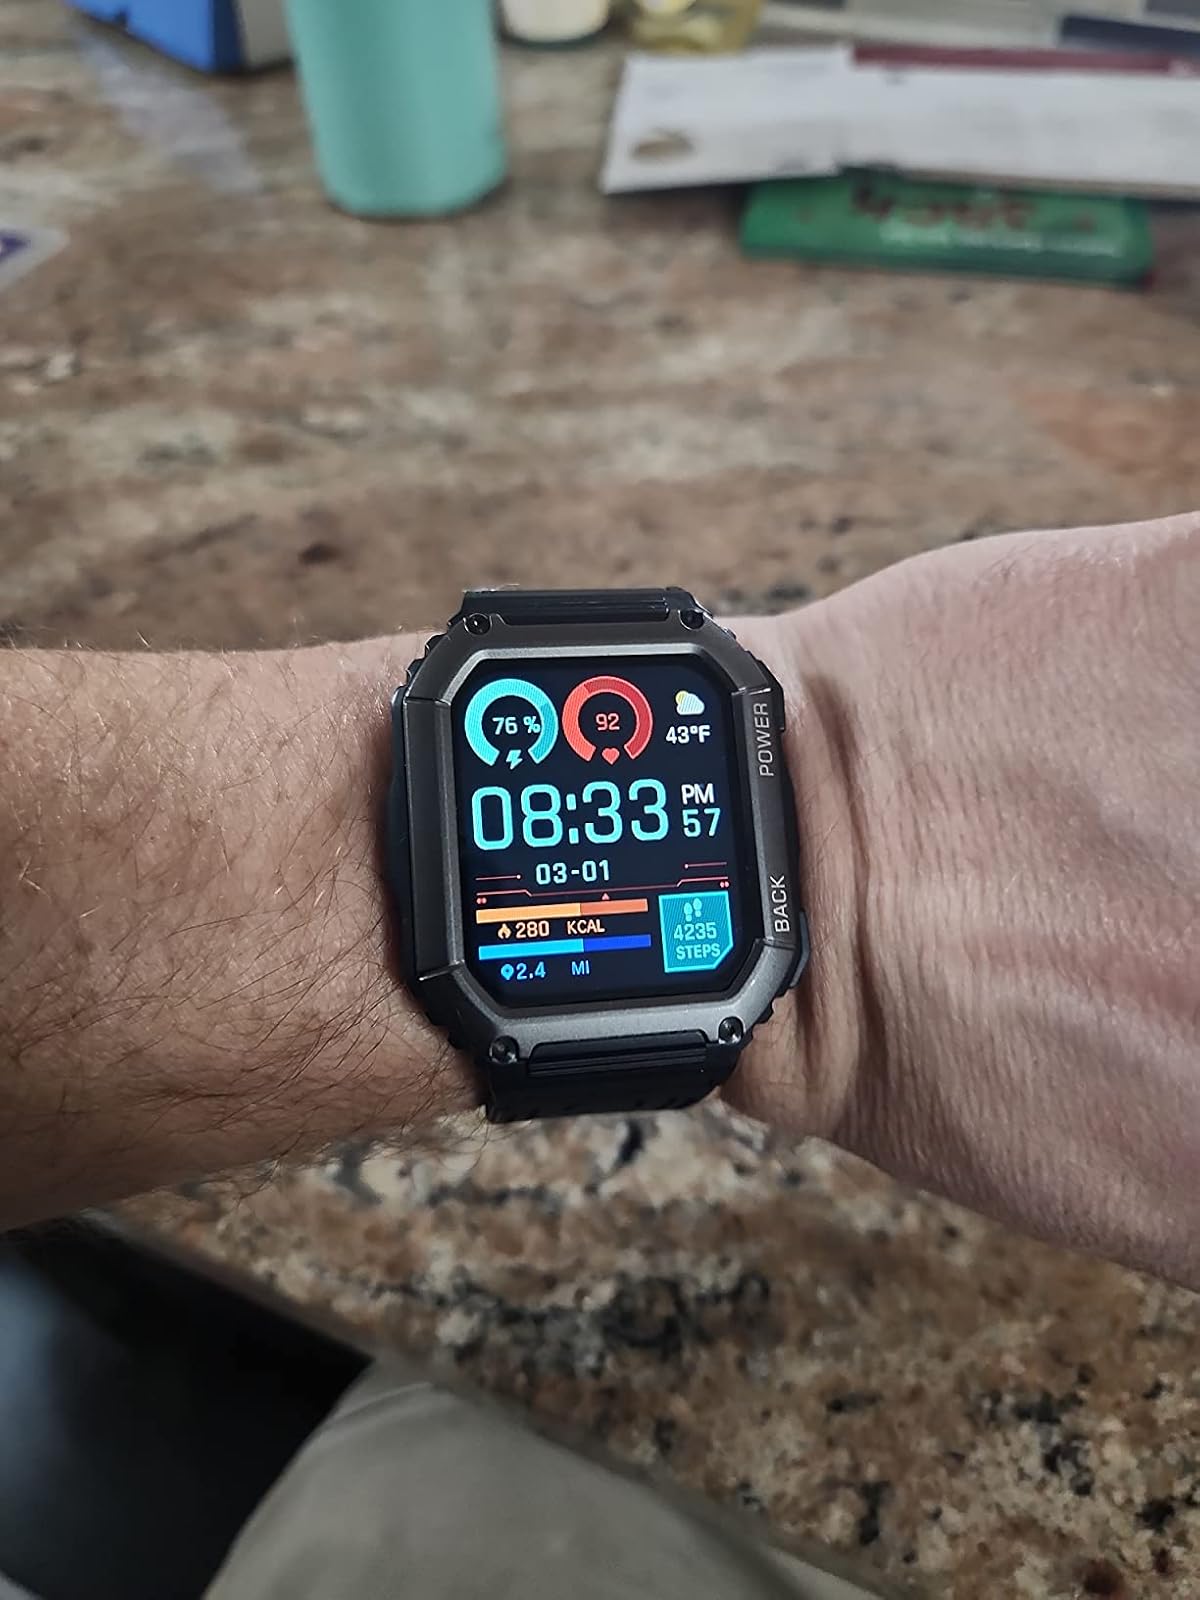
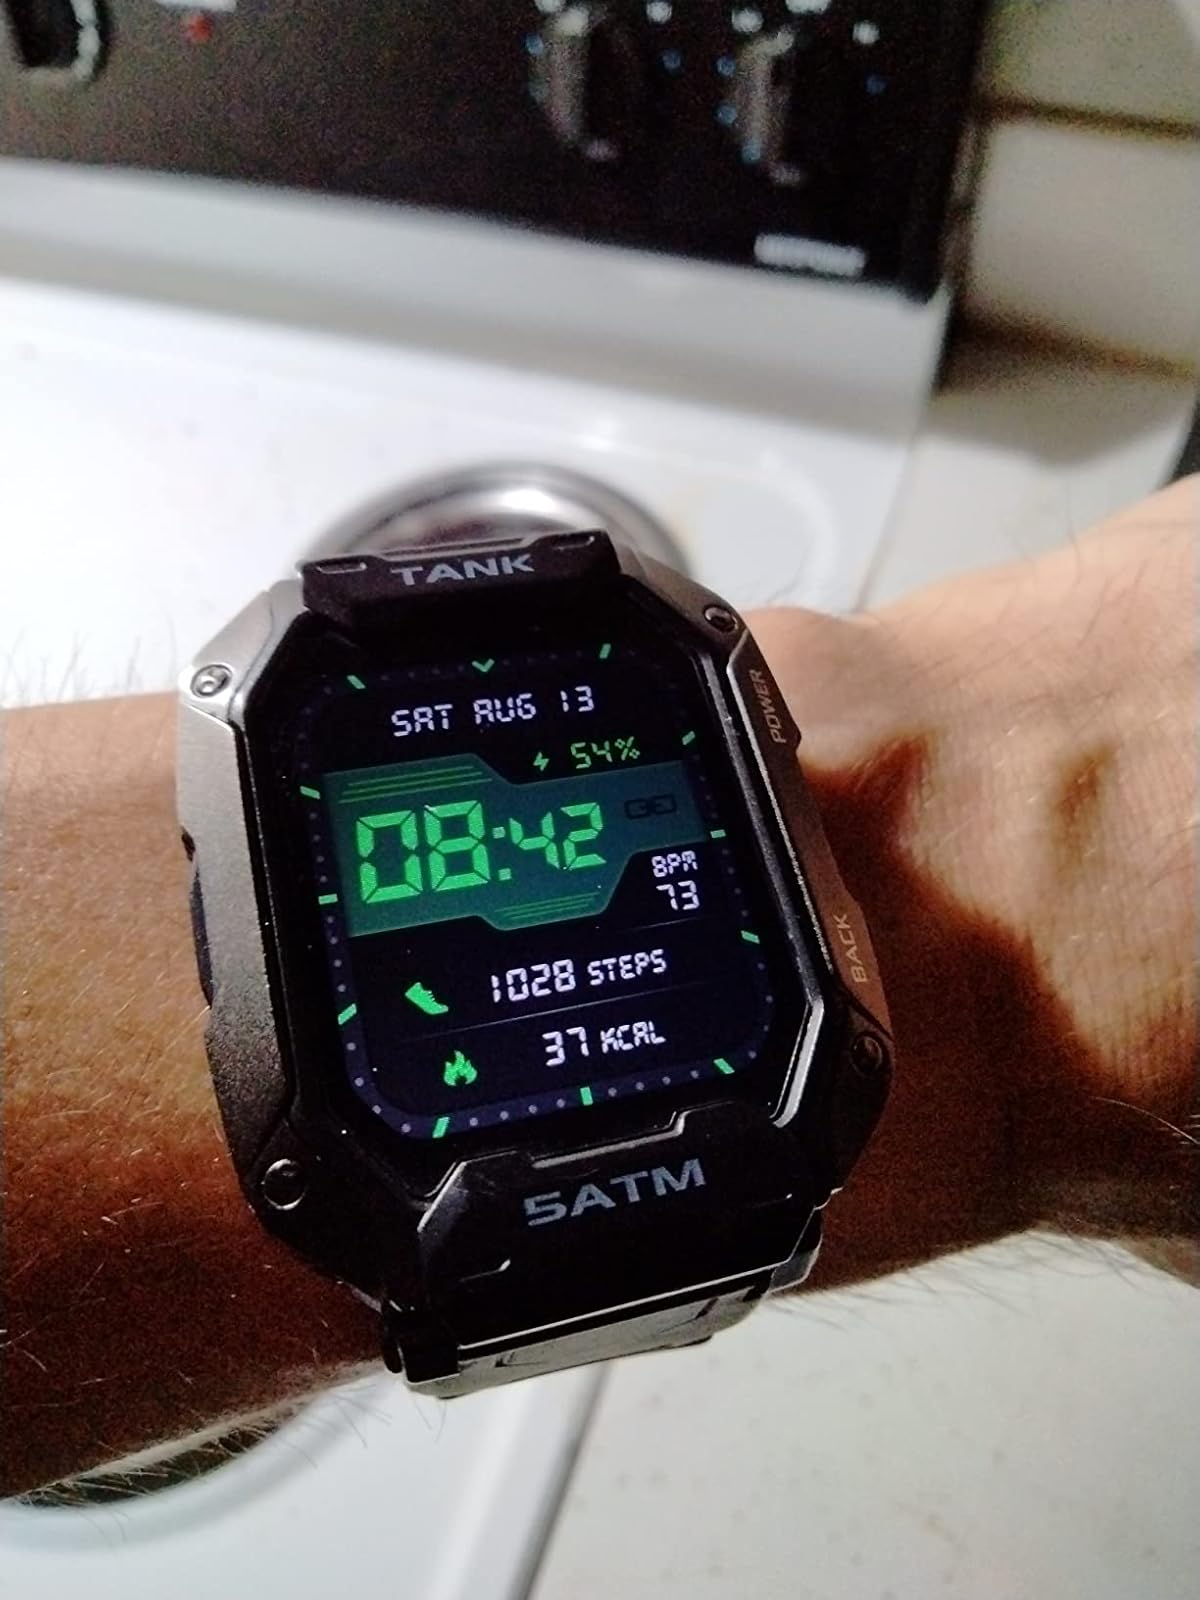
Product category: smartwatch
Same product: no